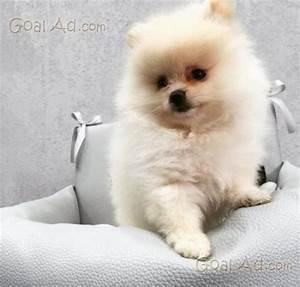
dog